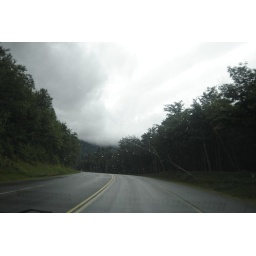
the clouds were so thick you couldnt even see the mountains all around you.